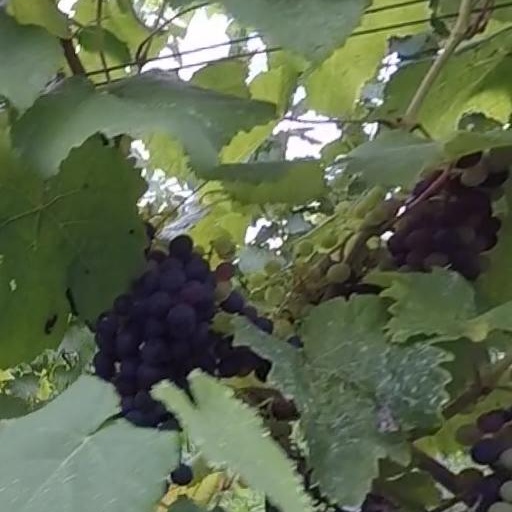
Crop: grape